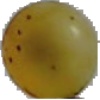
Label: Grape White 3